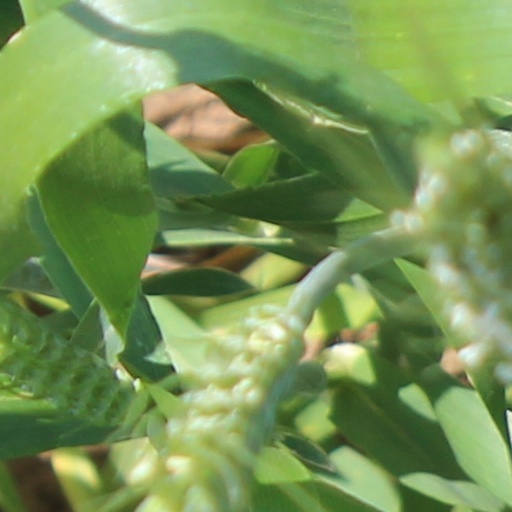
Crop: wheat